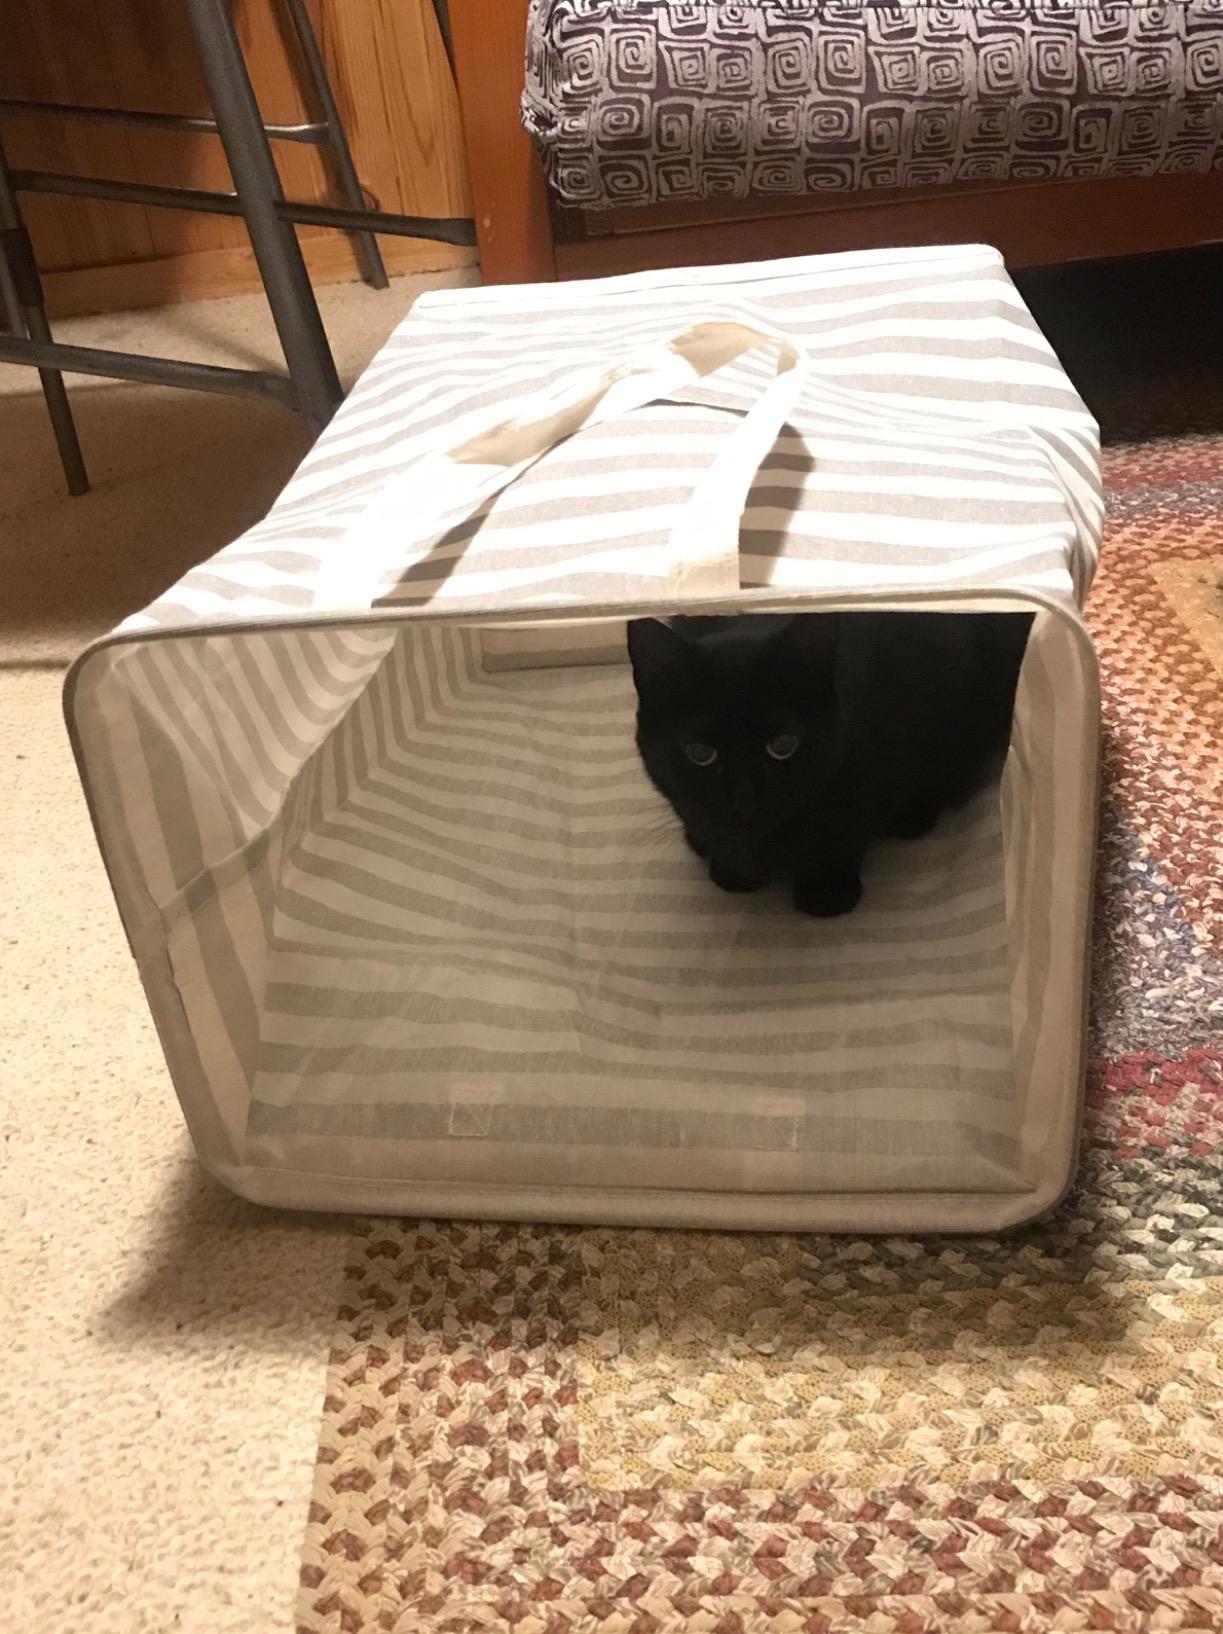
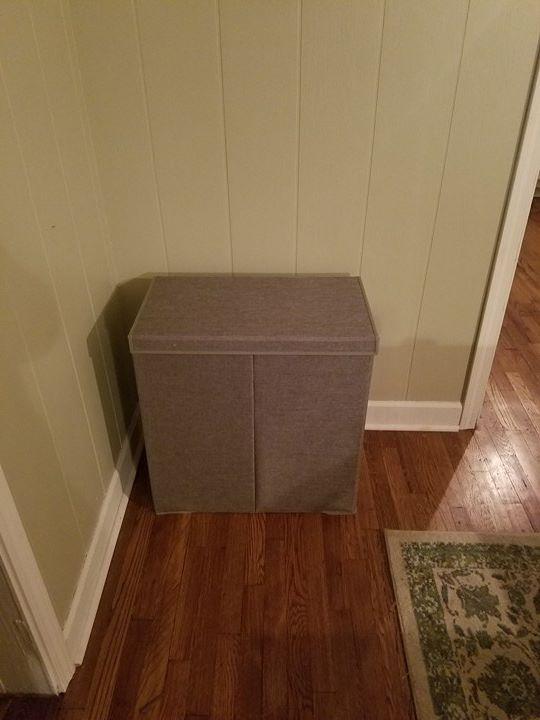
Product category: items_hamper
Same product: no